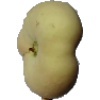
Label: peach_flat